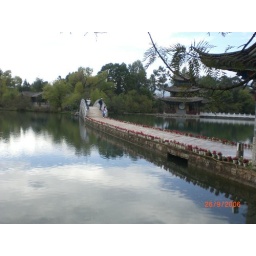
bridge over dragon park lake